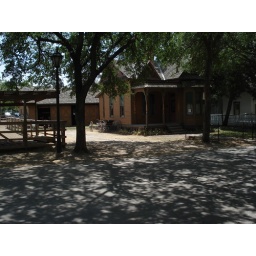
the doctor's office with a carriage house in the back.